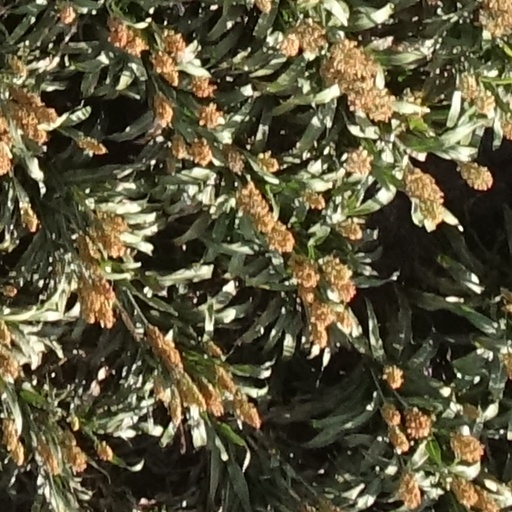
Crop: sorghum